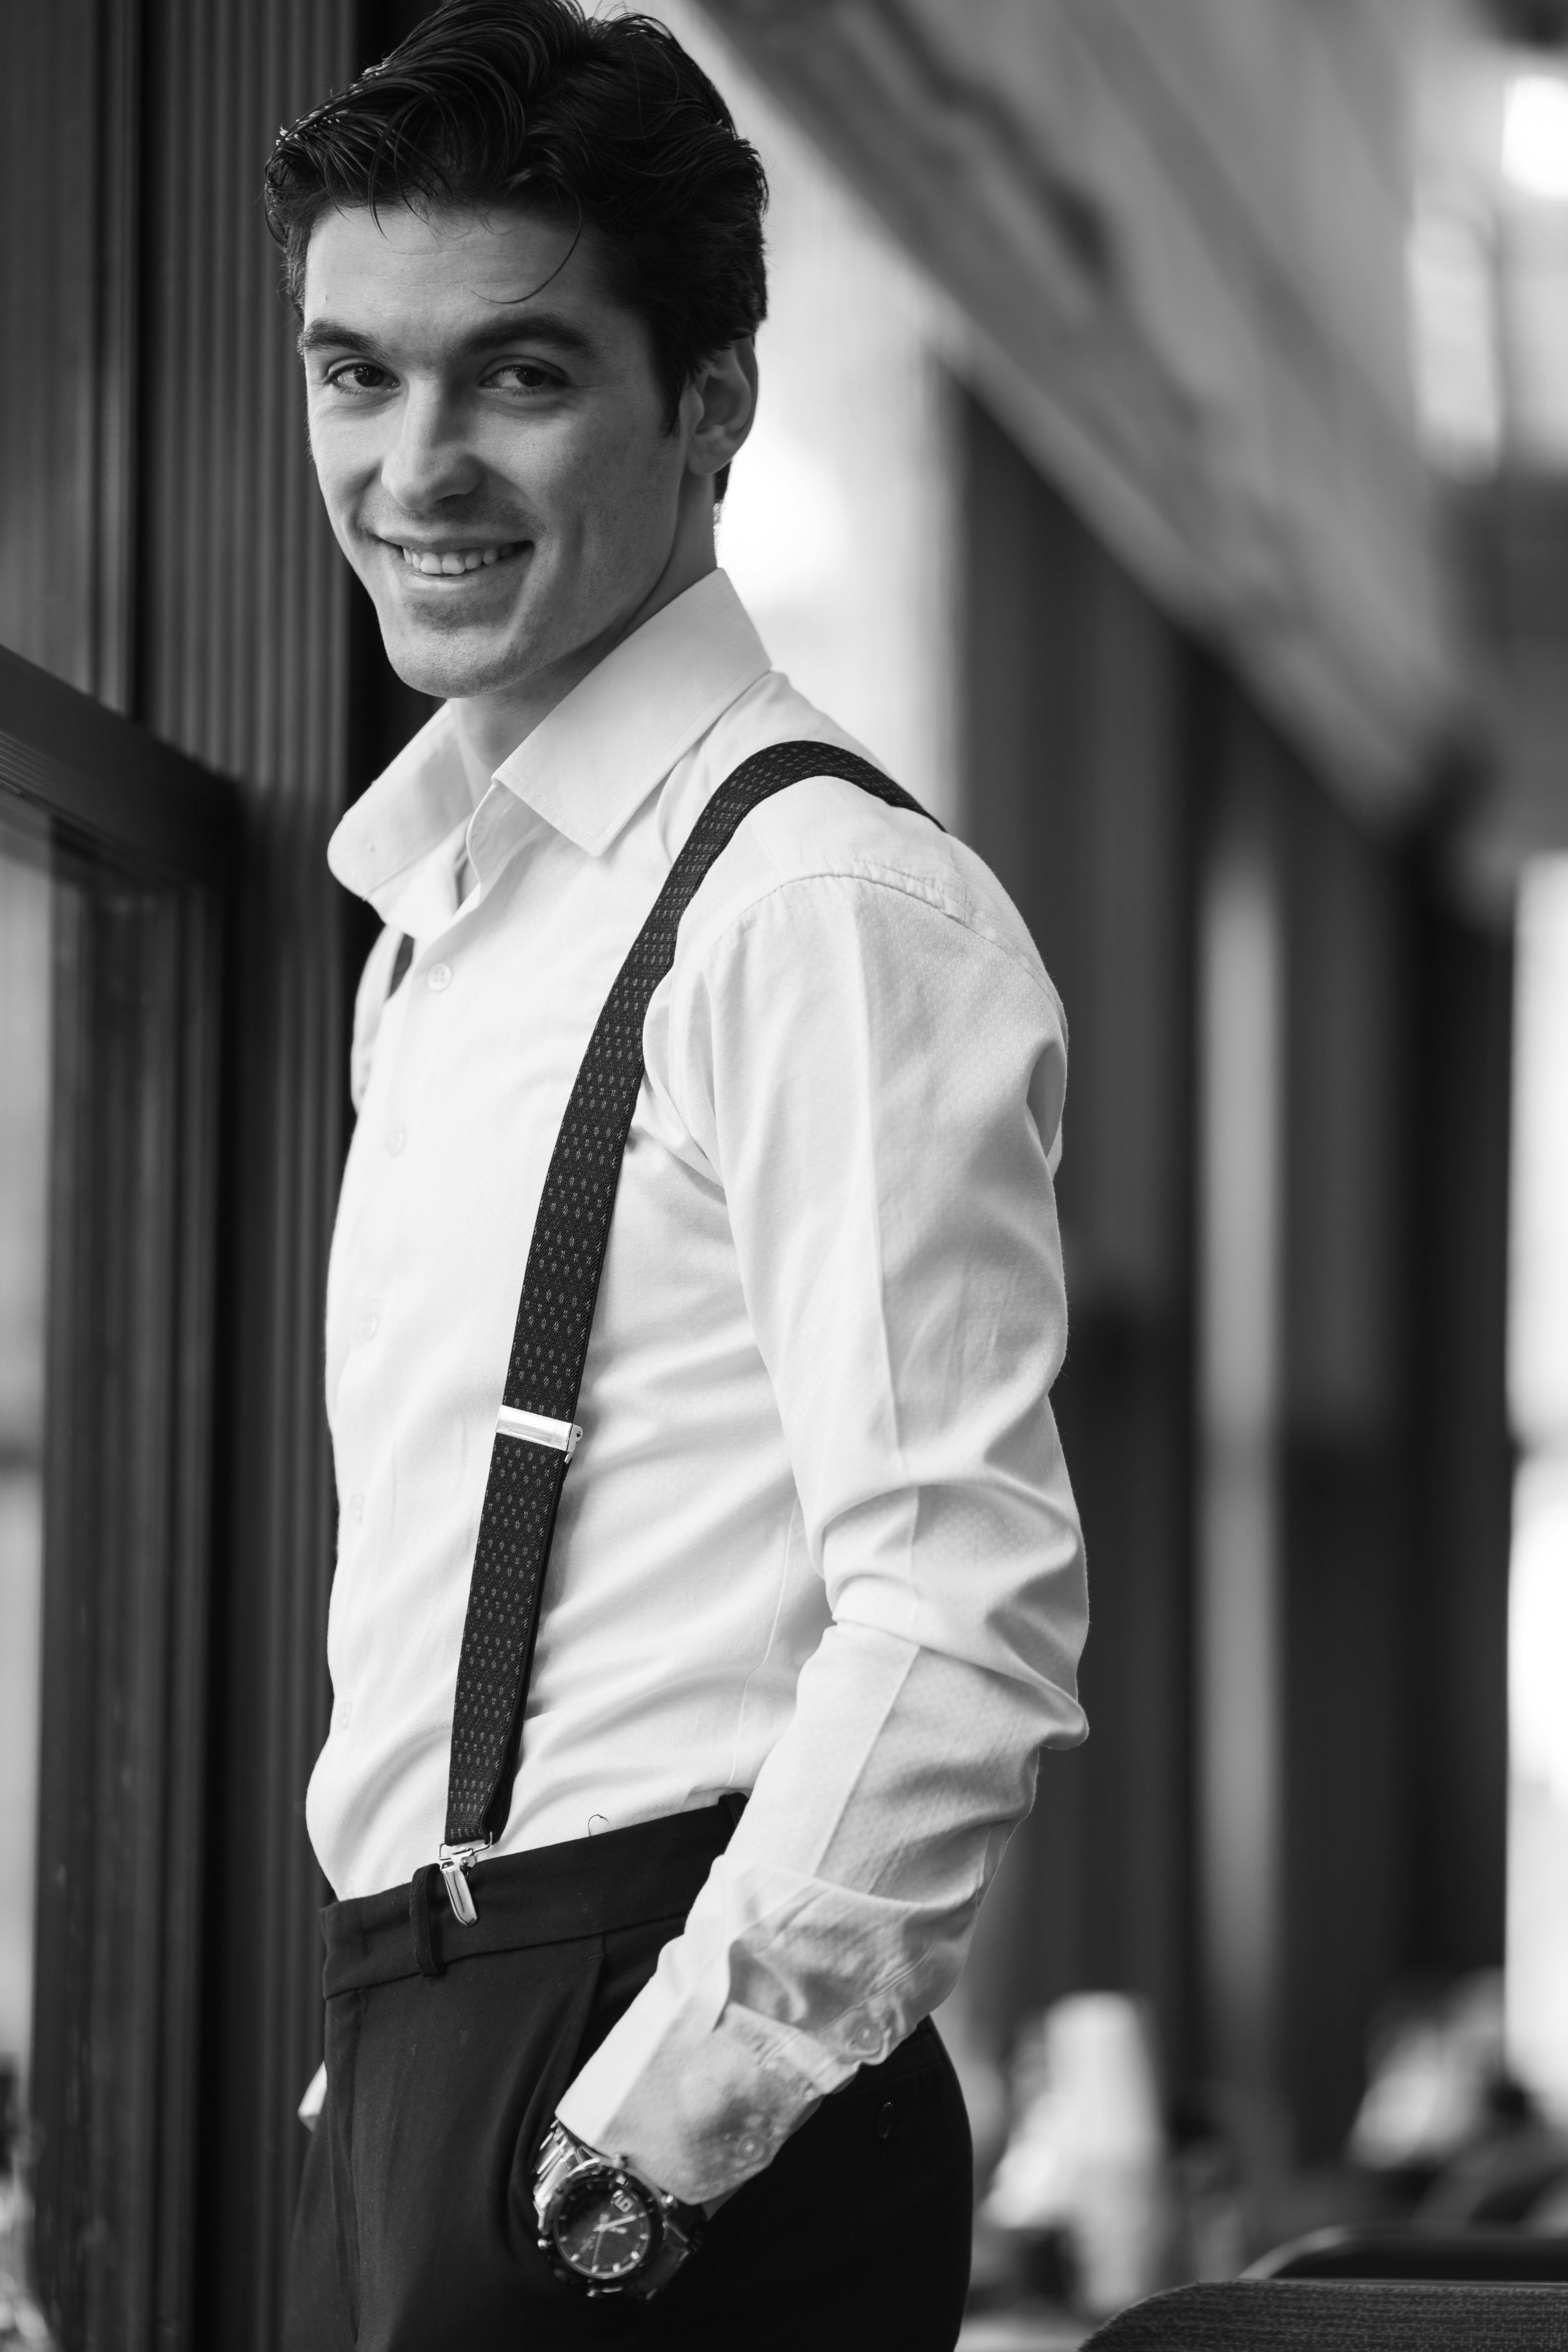
Gender: men